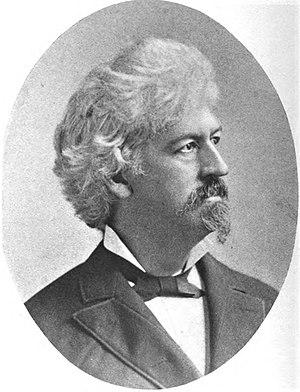
Ingersoll Lockwood, né le 2 août 1841 et mort le 30 septembre 1918, est un avocat et écrivain américain. En tant qu'écrivain, il est particulièrement connu aujourd'hui pour ses romans pour enfants Baron Trump. Cependant, il a écrit d'autres romans pour enfants, ainsi que le roman dystopique, 1900 ou Le dernier président, une pièce de théâtre et plusieurs œuvres non romanesques. Il a signé certaines de ses œuvres du pseudonyme d' Irwin Longman.